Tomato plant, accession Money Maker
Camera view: tilt-top (135 deg); turntable rotation: 0 degrees
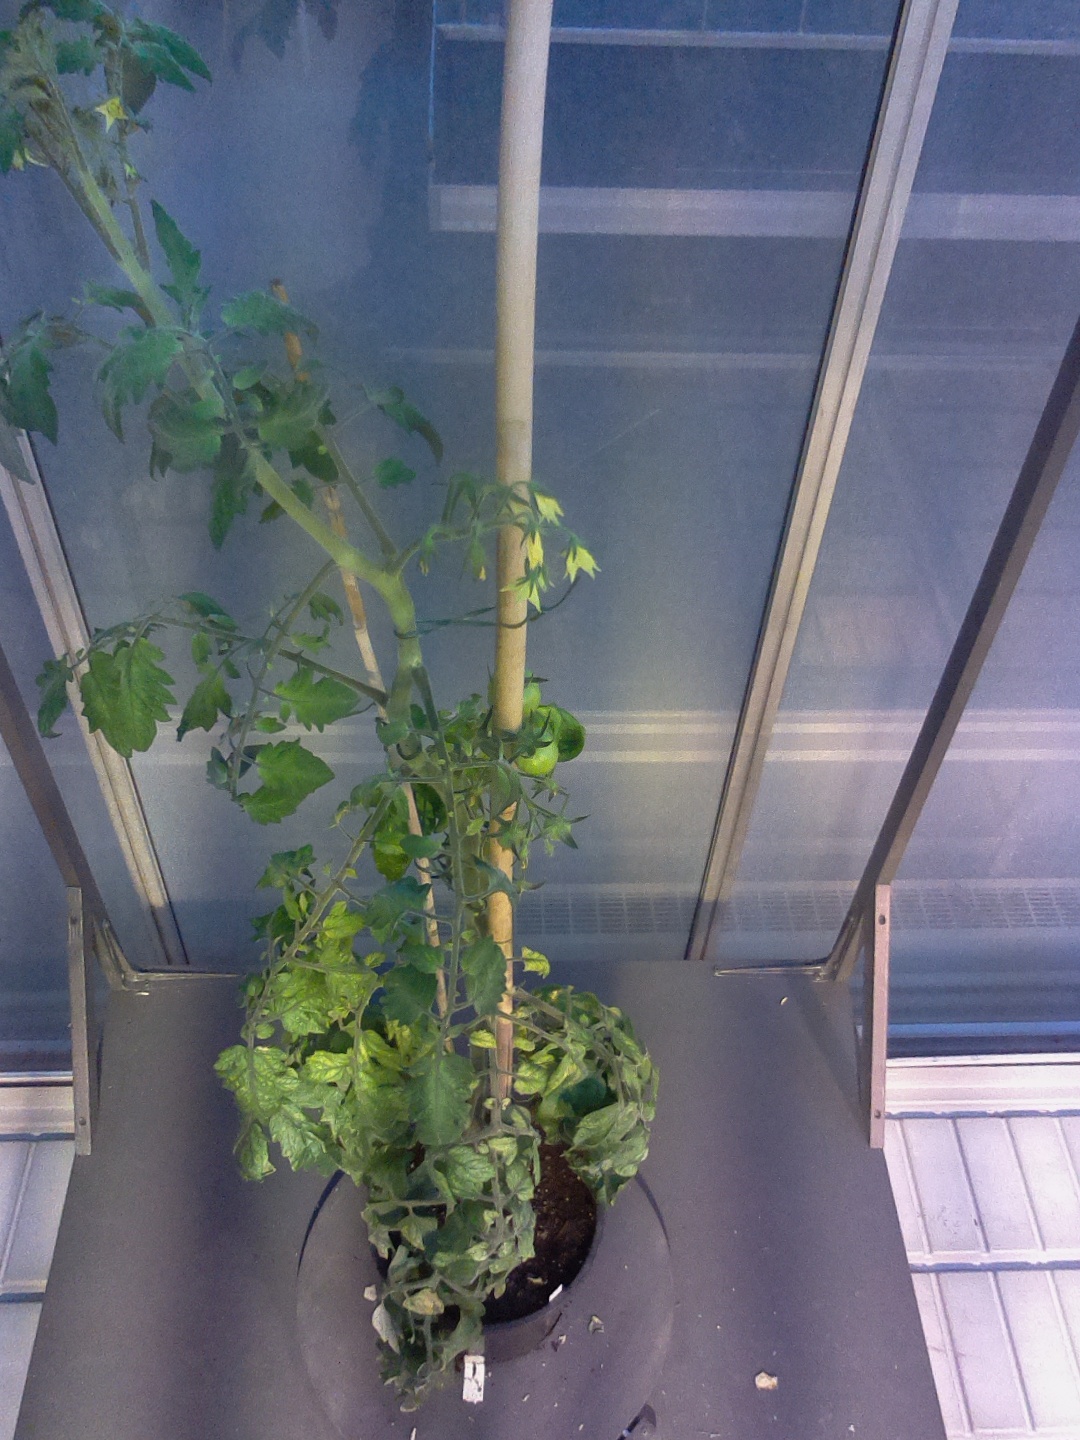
BBCH growth stage 74: 40%-50% of final fruit size